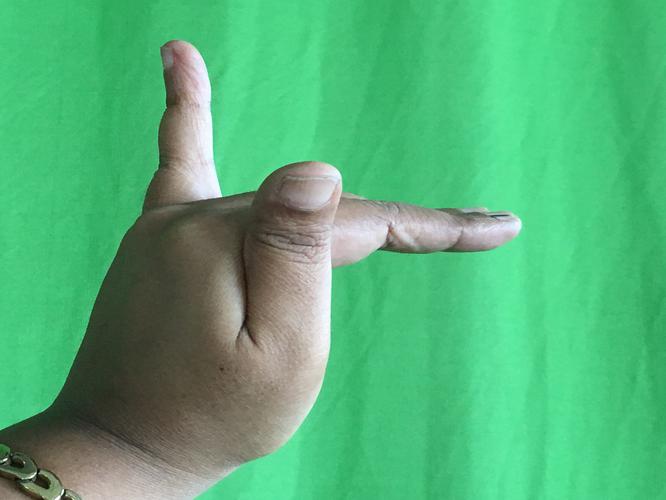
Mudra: Mrigasirsha
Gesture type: single_hand